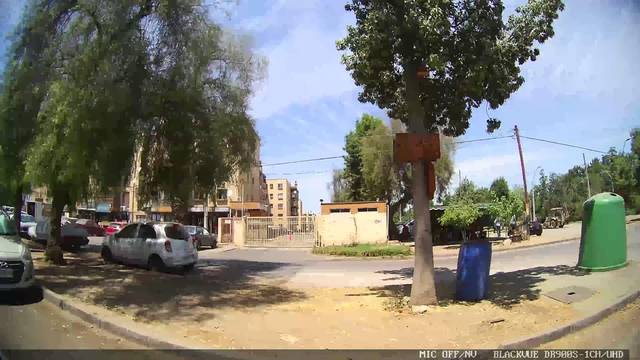
Region: Chile
Coordinates: -33.481, -70.58